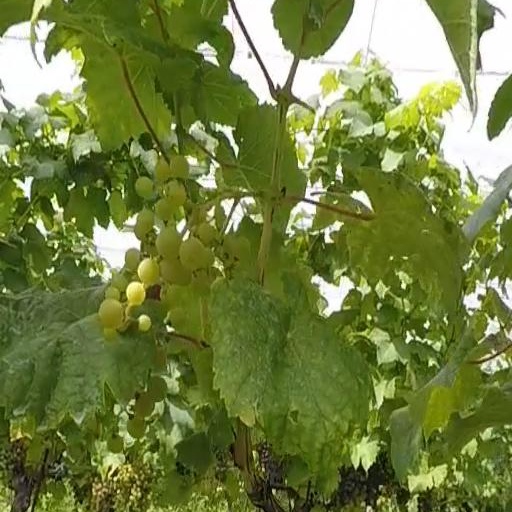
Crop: grape